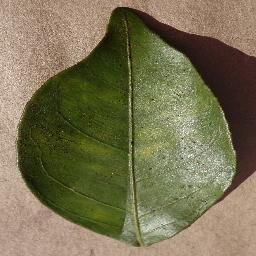
Label: Orange___Haunglongbing_(Citrus_greening)